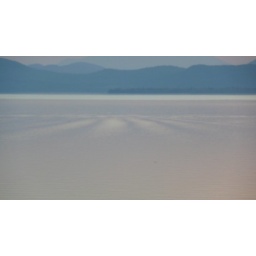
stripes in the water under whiteface, silouettes, boat